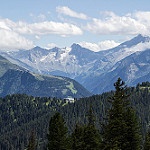
Scene: Outdoor